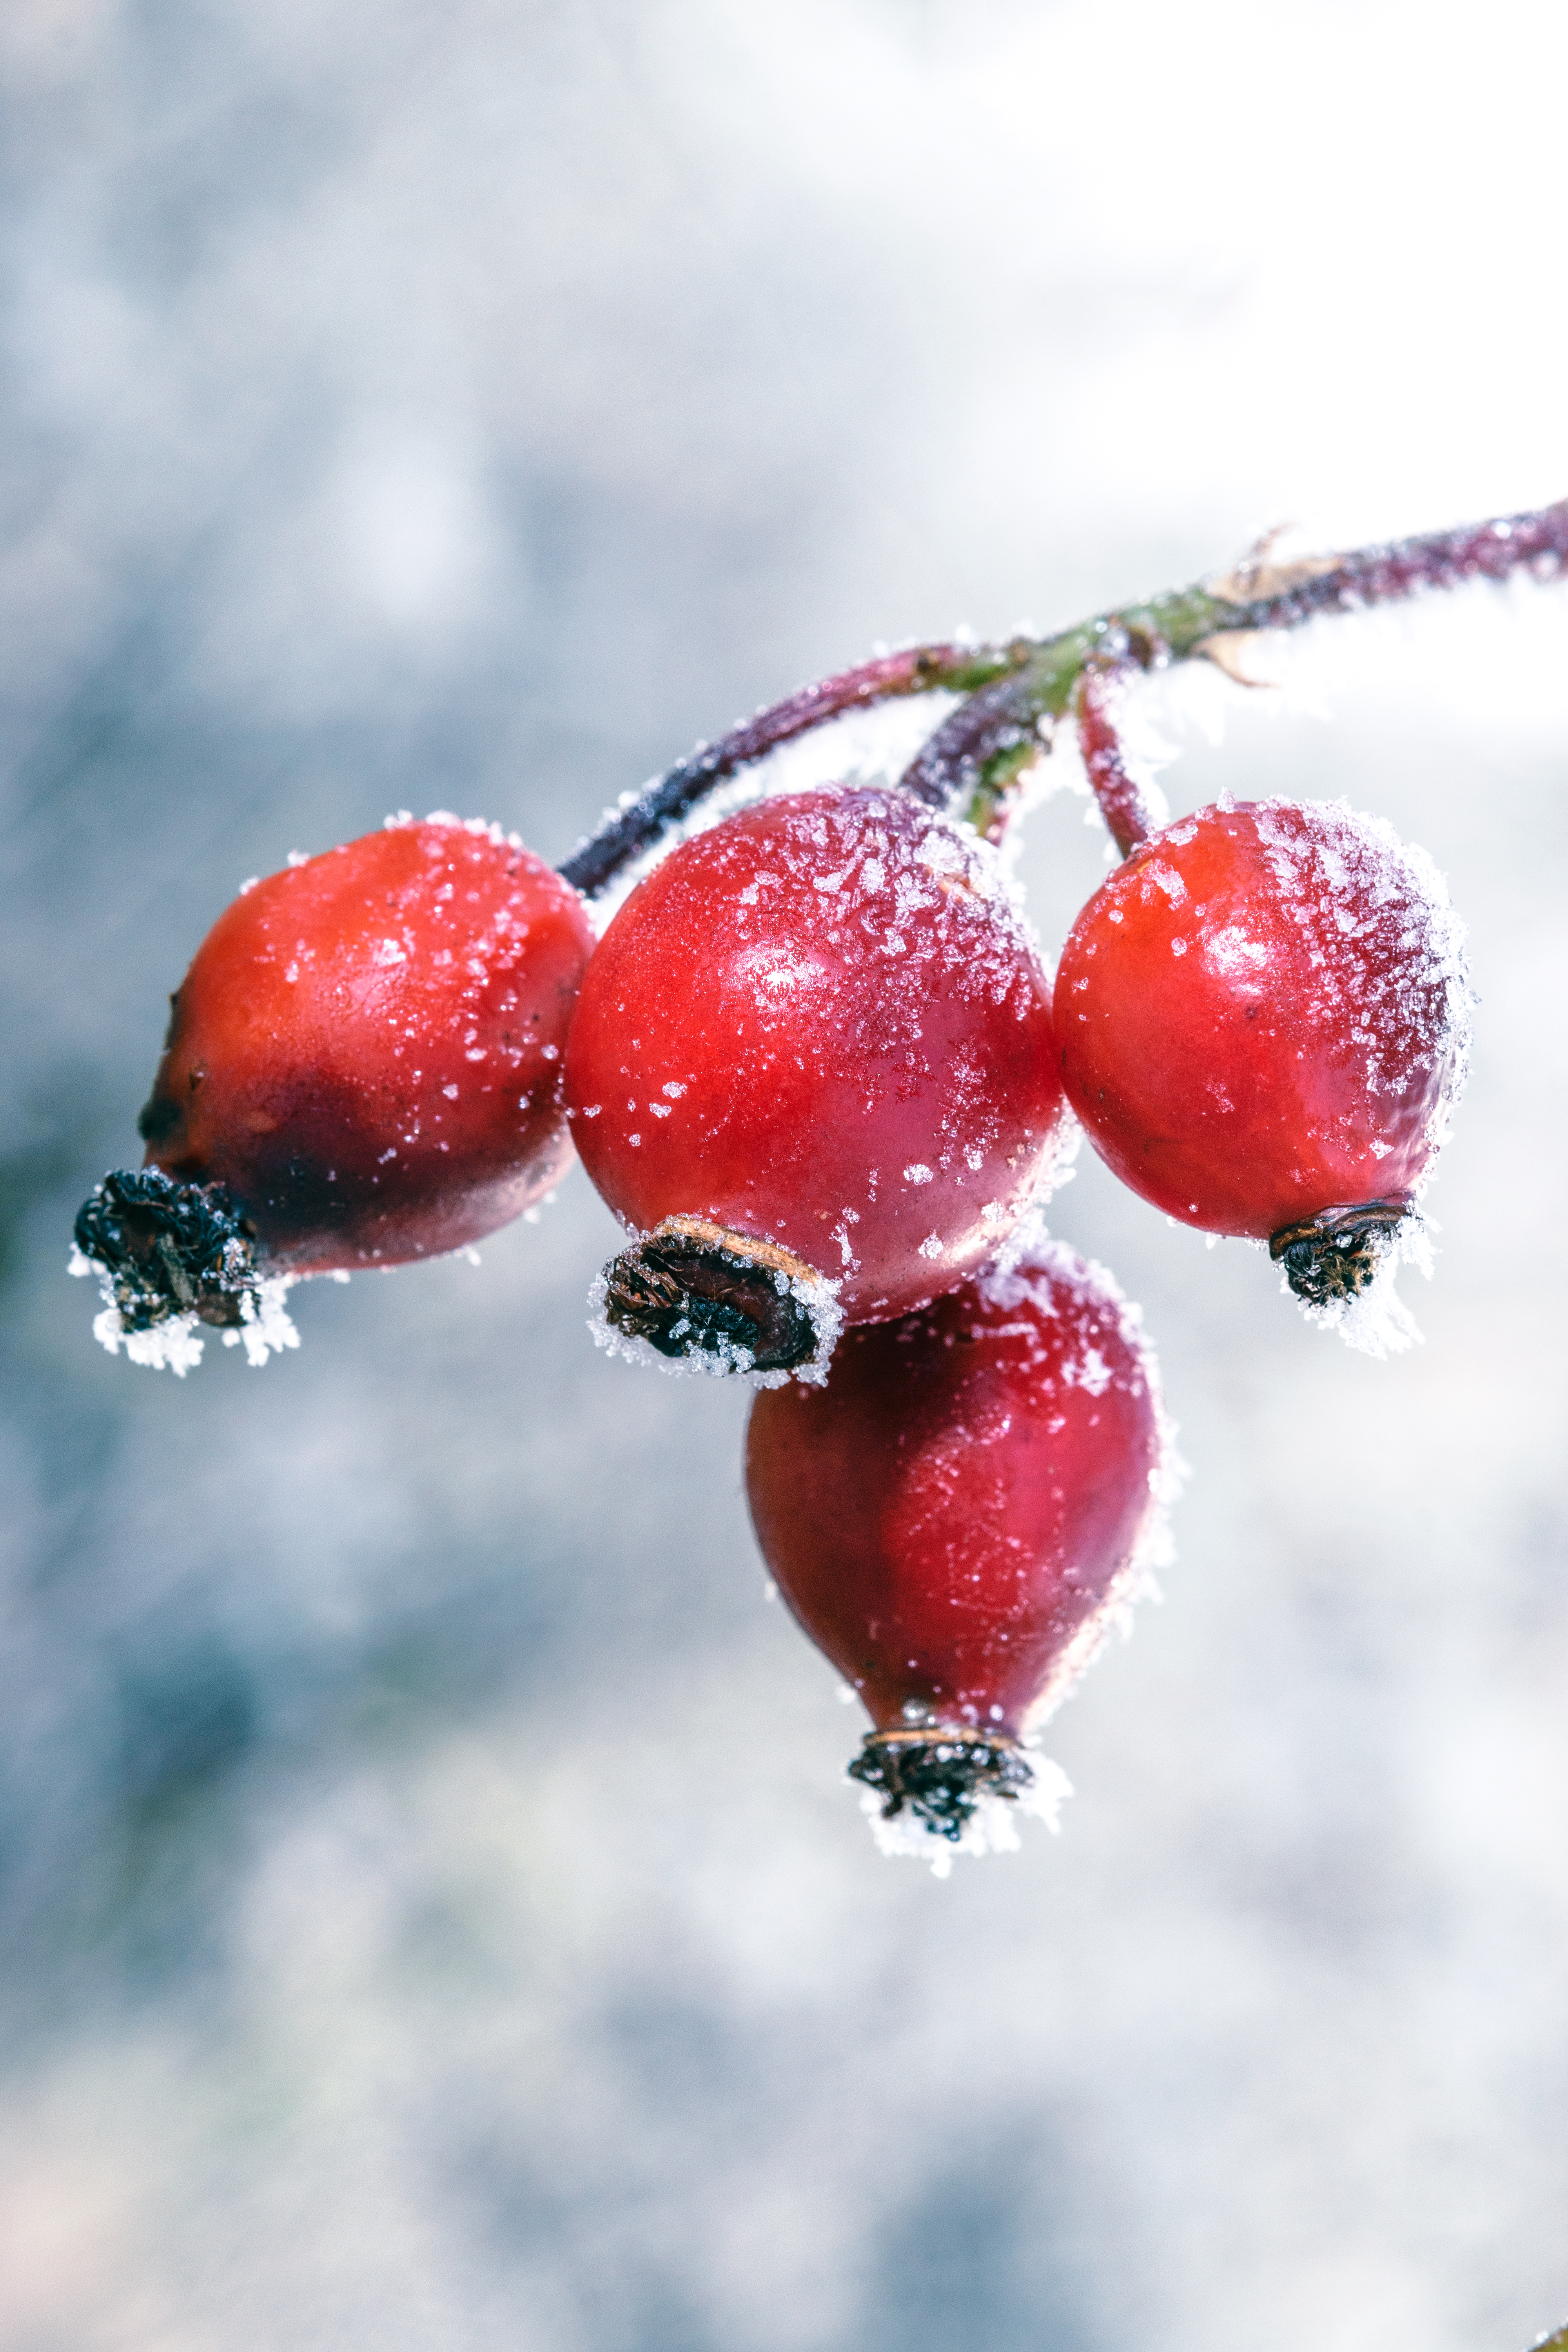
wild rose, fruit, frozen, winter, autumn, frost, decoration, closeup, snow, twig, berry, freezing, plant, flowering plant, precipitation, produce, Superfruit, food, rose, macro photography, rosa arkansana, plant stem, natural foods, fruit tree, arctostaphylos, coquelicot